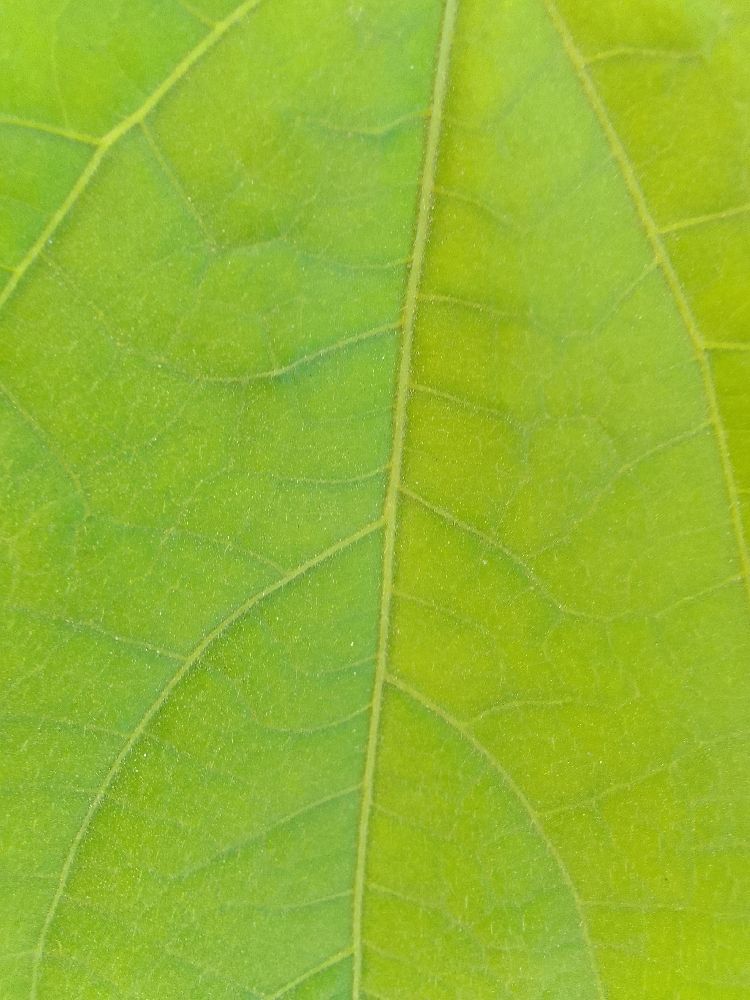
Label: healthy